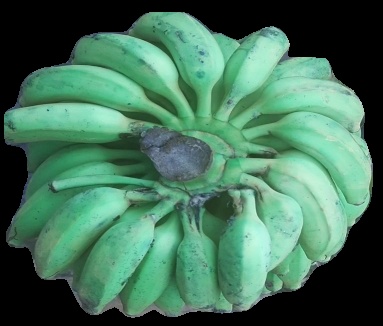
Variety: elakki-bale
Grade: grade2